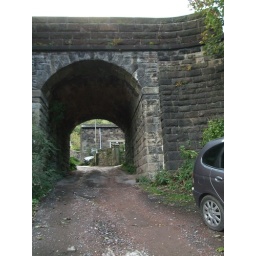
The railway bridge over the road to the house